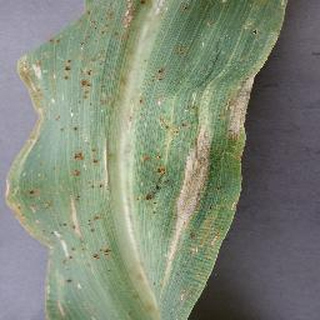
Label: corn_northern_leaf_blight